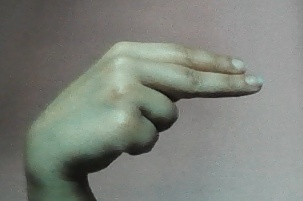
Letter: ain